Swabian Jura

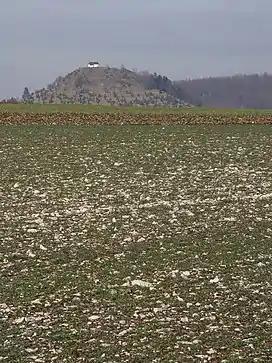
Typical Swabian Jura landscape: the "Salmendinger Kapelle" (chapel) on top of the Kornbühl

The Swabian Jura occupies the region bounded by the Danube in the southeast and the upper Neckar in the northwest. In the southwest it rises to the higher mountains of the Black Forest. The highest mountain in the region is the Lemberg. The area's profile resembles a high plateau, which slowly falls away to the southeast. The northwestern edge is a steep escarpment (called the Albtrauf or Albanstieg, rising up , covered with forests), while the top is flat or gently rolling.